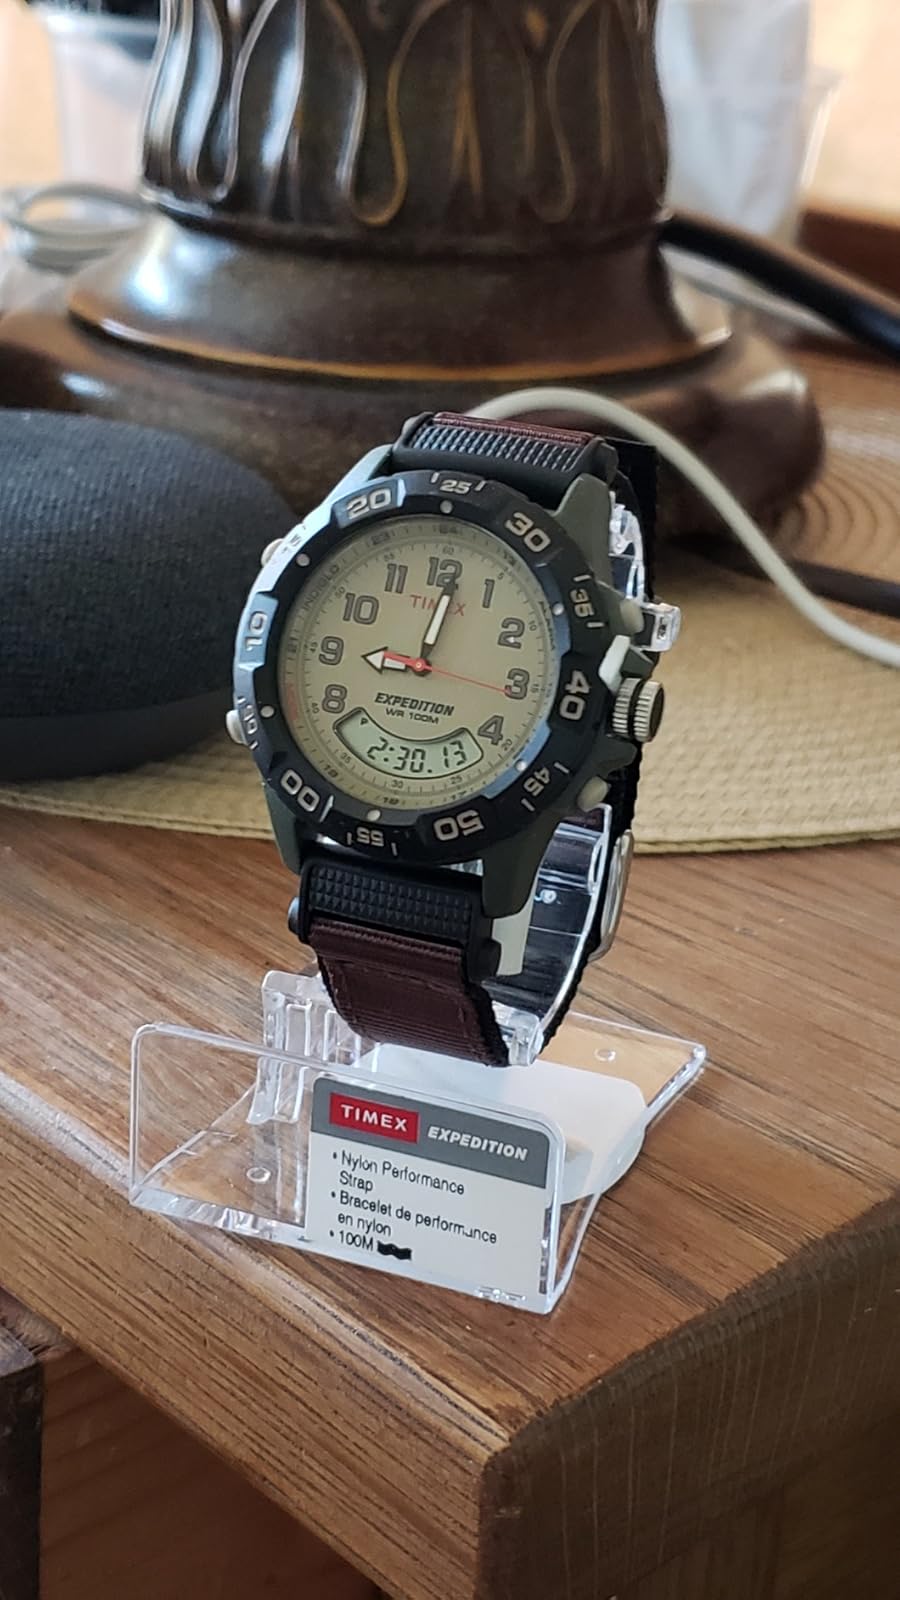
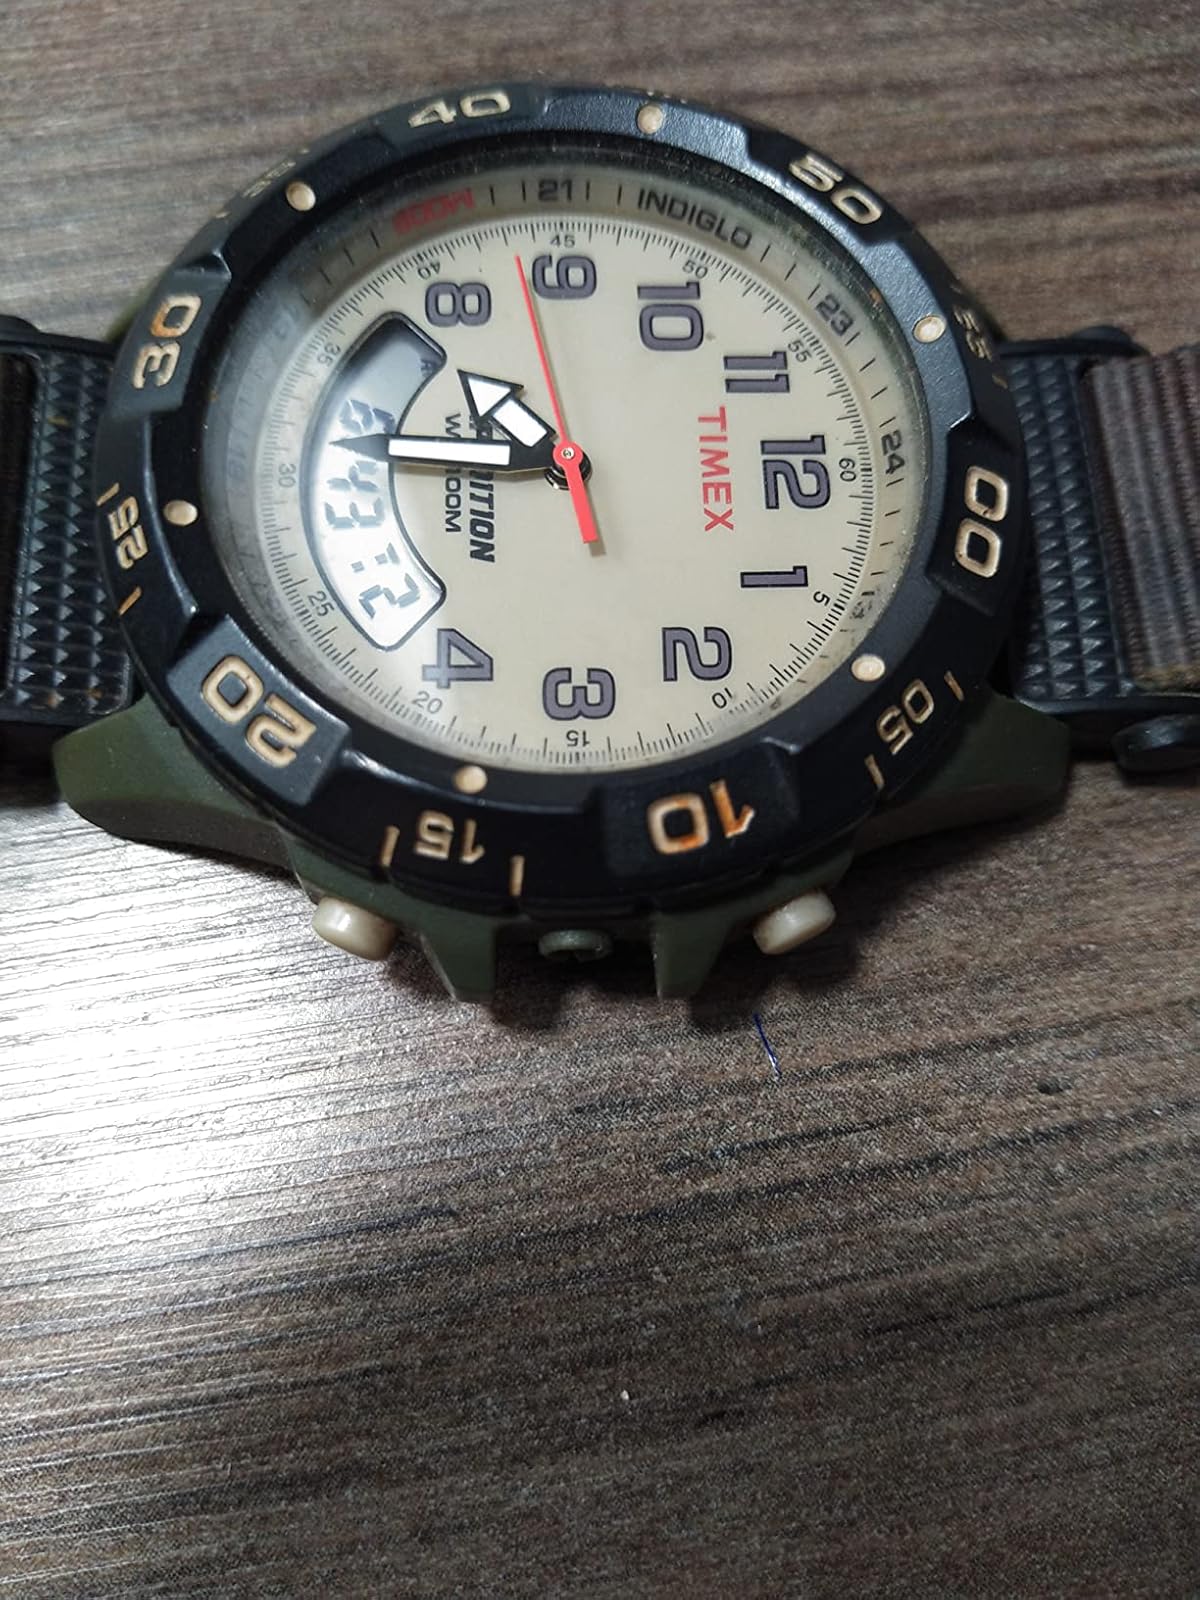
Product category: accessories_watch
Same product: yes